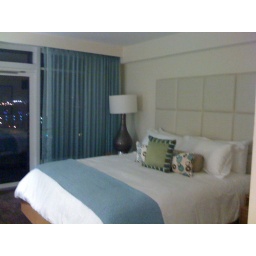
My room, the bed is heavenly with 400 thread count sheets! it was like sleeping in a cloud